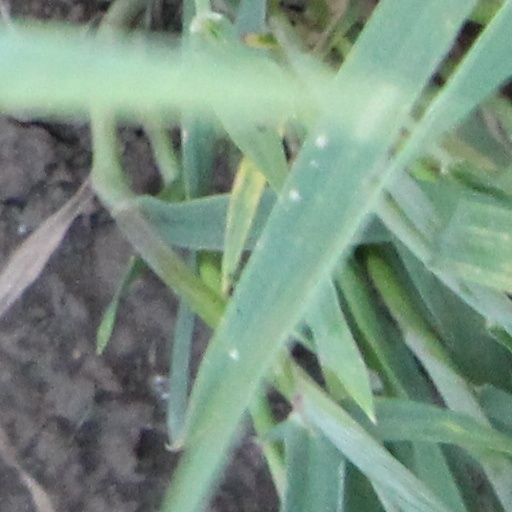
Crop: wheat